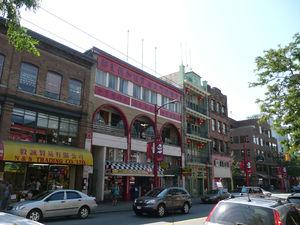
Voici la liste des lieux historiques nationaux du Canada situé en Colombie-Britannique. En mars 2011, on compte 93 lieux historiques nationaux en Colombie-Britannique, dont 13 sont administrés par Parcs Canada. De ce nombre, il faut rajouté aussi un site qui a perdu sa désignation.